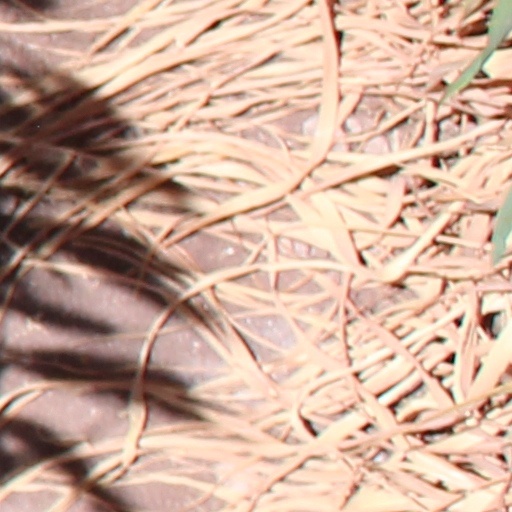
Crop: wheat